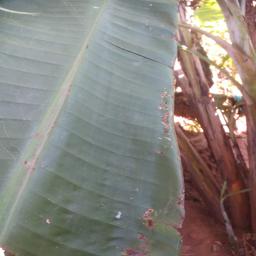
Label: MALBHOG LEAF